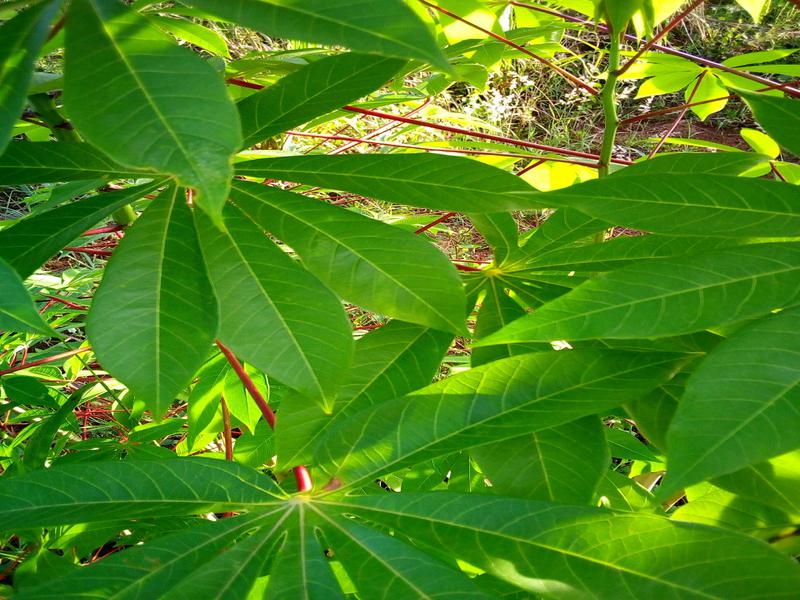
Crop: cassava
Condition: healthy